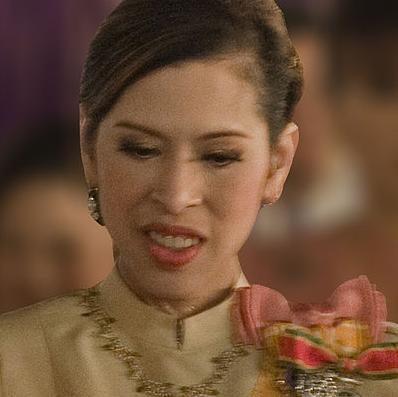
Age: 52